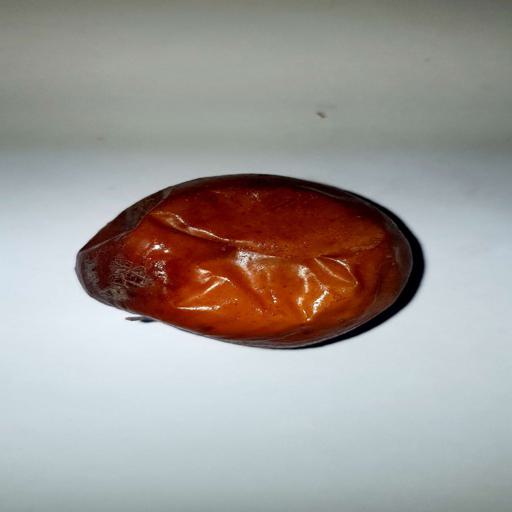
Label: bruised